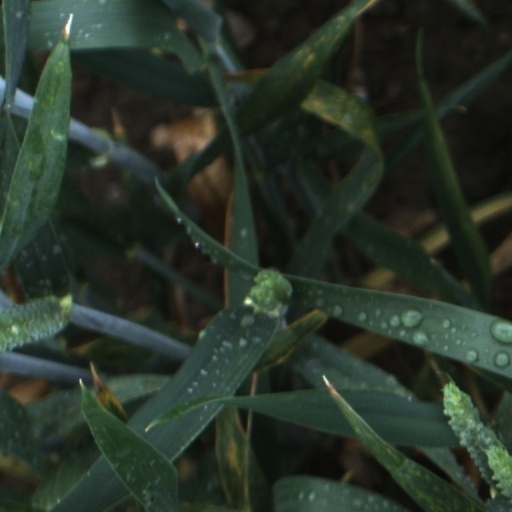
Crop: wheat